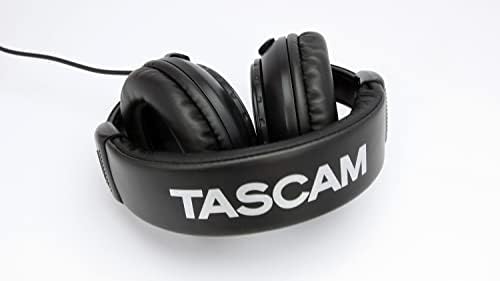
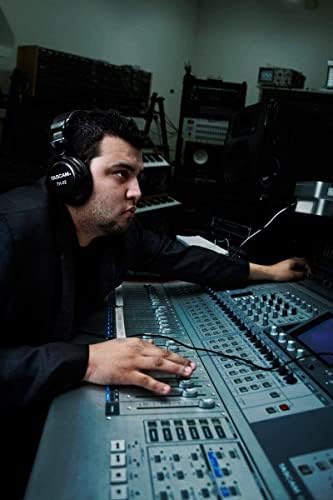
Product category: headphones
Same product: yes